Mascarene grey parakeet

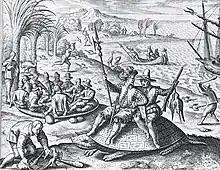
Depiction of the Dutch hunting parrots on Mauritius in 1598

To the sailors who visited the Mascarene Islands from 1598 onwards, the fauna was mainly interesting from a culinary standpoint. Of the eight or so parrot species endemic to the Mascarenes, only the echo parakeet has survived. The others likely all vanished due to a combination of extensive hunting and deforestation. Being easily caught, the Mascarene grey parakeet was often hunted in abundance by early visitors to Mauritius and Réunion. As the parrots fattened themselves from June to September, they were particularly sought after at this time of the year. An account by Dutch admiral Steven van der Hagen from 1606 even suggests that the grey parrots of Mauritius were sometimes killed for amusement.